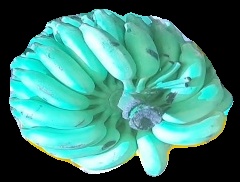
Variety: elakki-bale
Grade: grade2